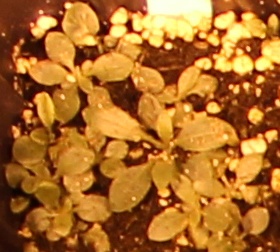
Label: Horseweed